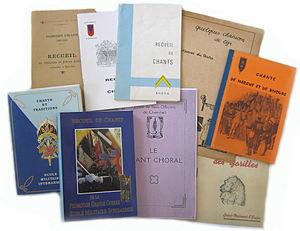
La chanson de soldat est un des trois répertoires musicaux utilisés par les armées avec la musique militaire proprement dite et la céleustique.